Frank Lascelles (diplomat)

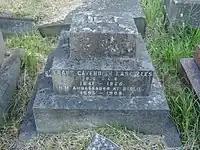
Funerary monument, Brompton Cemetery, London.

In 1869 Lascelles married Mary Emma Olliffe (1845–1897), daughter of Sir Joseph Olliffe who was physician to the British Embassy in Paris. They had three children: